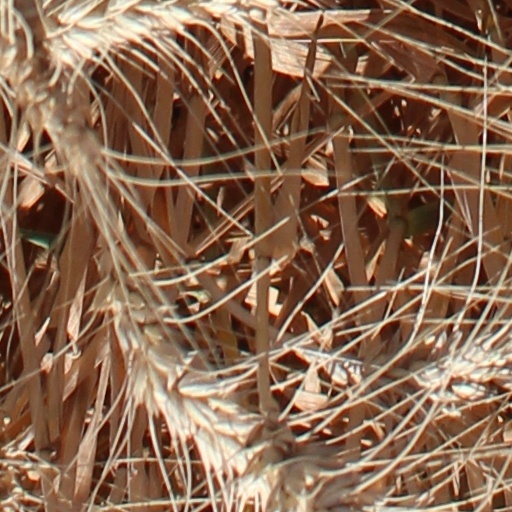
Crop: wheat